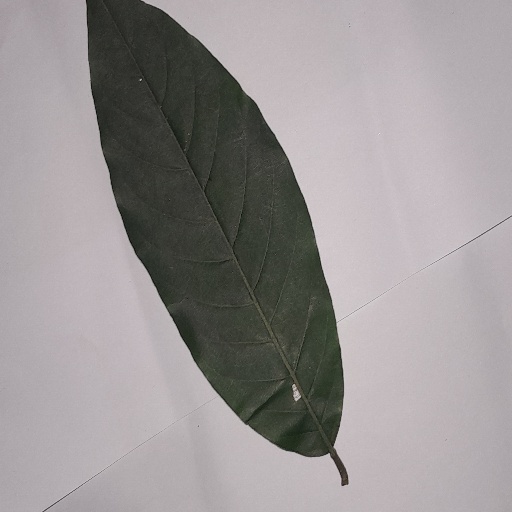
Species: HariTaki
Leaf condition: Shot Hole